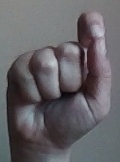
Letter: fa